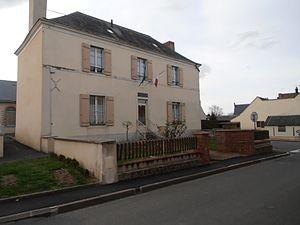
Mairie de Crosmières
Crosmières est une commune française, située dans le département de la Sarthe en région Pays de la Loire, peuplée de 1 044 habitants.